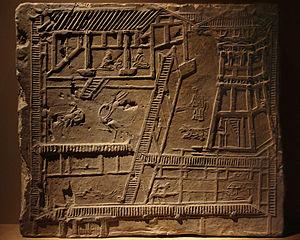
La dynastie Han gouverne la Chine de 206 av. J.-C. à 220 apr. J.-C. Elle est traditionnellement divisée en deux périodes ː celle des Han occidentaux ou Han antérieurs et celle des Han orientaux ou Han postérieurs. Ces deux périodes sont séparées par la courte dynastie Xin fondée par Wang Mang. Après la chute de Mang, la capitale de la dynastie est transférée de Chang'an à Luoyang, située plus à l'est. C'est à cause de ce déplacement vers l'est que les historiens parlent de Han occidentaux avant le changement de capitale et de Han orientaux après.
La dynastie Han est une période de l'histoire de la Chine qui débute en 206 av. J.-C, lorsque Han Gaozu fonde la dynastie en montant sur le trône, et s’achève en 220 ap. J.-C, à la fin du règne de Han Xiandi. Elle est elle-même divisée en deux périodes : celle des Han occidentaux ou Han antérieurs, capitale Chang'an, et celle des Han orientaux ou Han postérieurs, capitale Luoyang. Ces deux périodes sont séparées par la courte dynastie Xin fondée par Wang Mang et qui disparaît après la mort de son fondateur.
La dynastie Han régna sur la Chine de 206 av. J.-C. à 220 apr. J.-C. Deuxième des dynasties impériales, elle succéda à la dynastie Qin et fut suivie de la période des Trois Royaumes.
Zhang Heng, né en 78 et décédé en 139, était un astronome, mathématicien, inventeur, géographe, cartographe, artiste, poète, homme d'État, et érudit de littérature chinoise de Nanyang, Henan, en Chine. Il vécut pendant la dynastie Han orientaux. Il a été éduqué dans les capitales de Luoyang et de Chang'an, et il commença sa carrière comme un servant civil mineur à Nanyang. Par la suite, il devint chef astronome, préfet des Majors pour les Carrosses Officiels, et ensuite Préposé au Palais à la cour impériale. Ses positions intransigeantes sur certains problèmes de calendrier et d'histoire firent de Zhang une figure controversée, ce qui l'empêcha de devenir l'historien officiel de la cour. Ses rivalités politiques avec les eunuques du palais sous le règne de l'empereur Han Shundi furent à l'origine de sa décision de se retirer de la cour centrale pour servir comme administrateur de Hejian dans la région de Hebei. Il retourne à Nanyang pour un court laps de temps, avant d'être rappelé pour servir dans la capitale une fois de plus en 138. Il meurt une année plus tard, en 139.